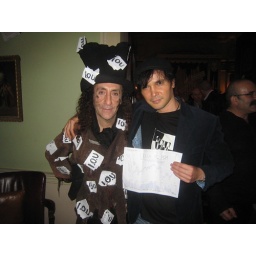
chris kacher with boy george/philip salon at his crash of 2008 party in london, home house